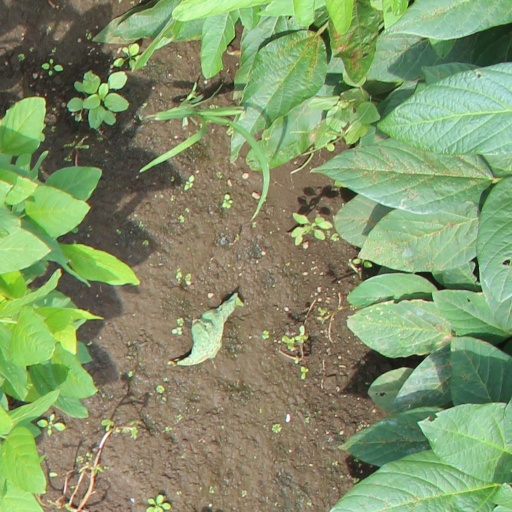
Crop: soybean